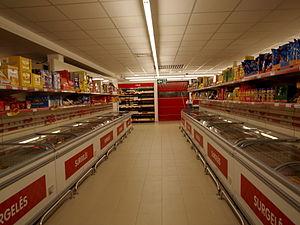
Intérieur d'un supermarché Dia à Strasbourg.
DIA est une enseigne de supermarchés espagnole créée en 1979 et spécialisée dans le hard-discount, aussi appelé le maxi-discount.